Piazza del Campidoglio

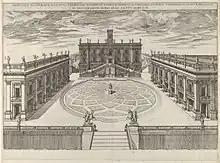
Michelangelo's redesign of the ancient Capitoline Hill included a complex spiralling pavement with a star at its centre.

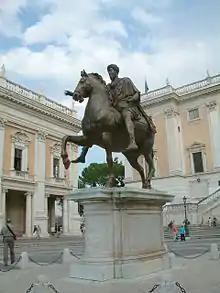
The equestrian statue of Marcus Aurelius, in the center of the Piazza del Campidoglio

Michelangelo di Lodovico Buonarroti (1475–1564), known as Michelangelo, was a Renaissance artist and architect. He was commissioned by Pope Paul III to rebuild the Piazza del Campidoglio because the pope wanted a symbol of the new Rome to impress Charles V, who was expected to visit Rome in 1538. Since the Middle Ages the piazza was in such a state of abandonment to be also called "colle caprino" (goat hill), as it was used for grazing goats after the triumphal journey organized in Rome in honor of Charles V in 1536.